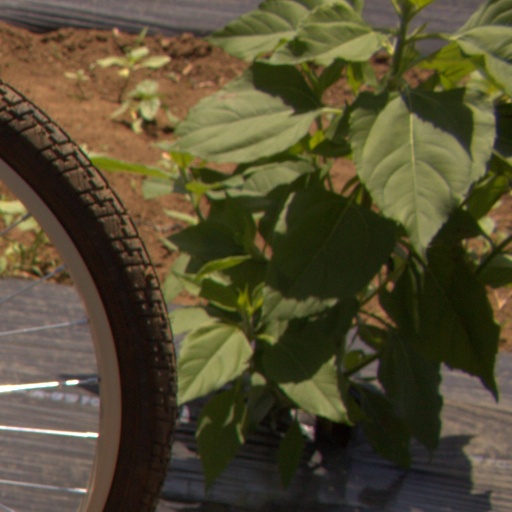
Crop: Jerusalem artichoke